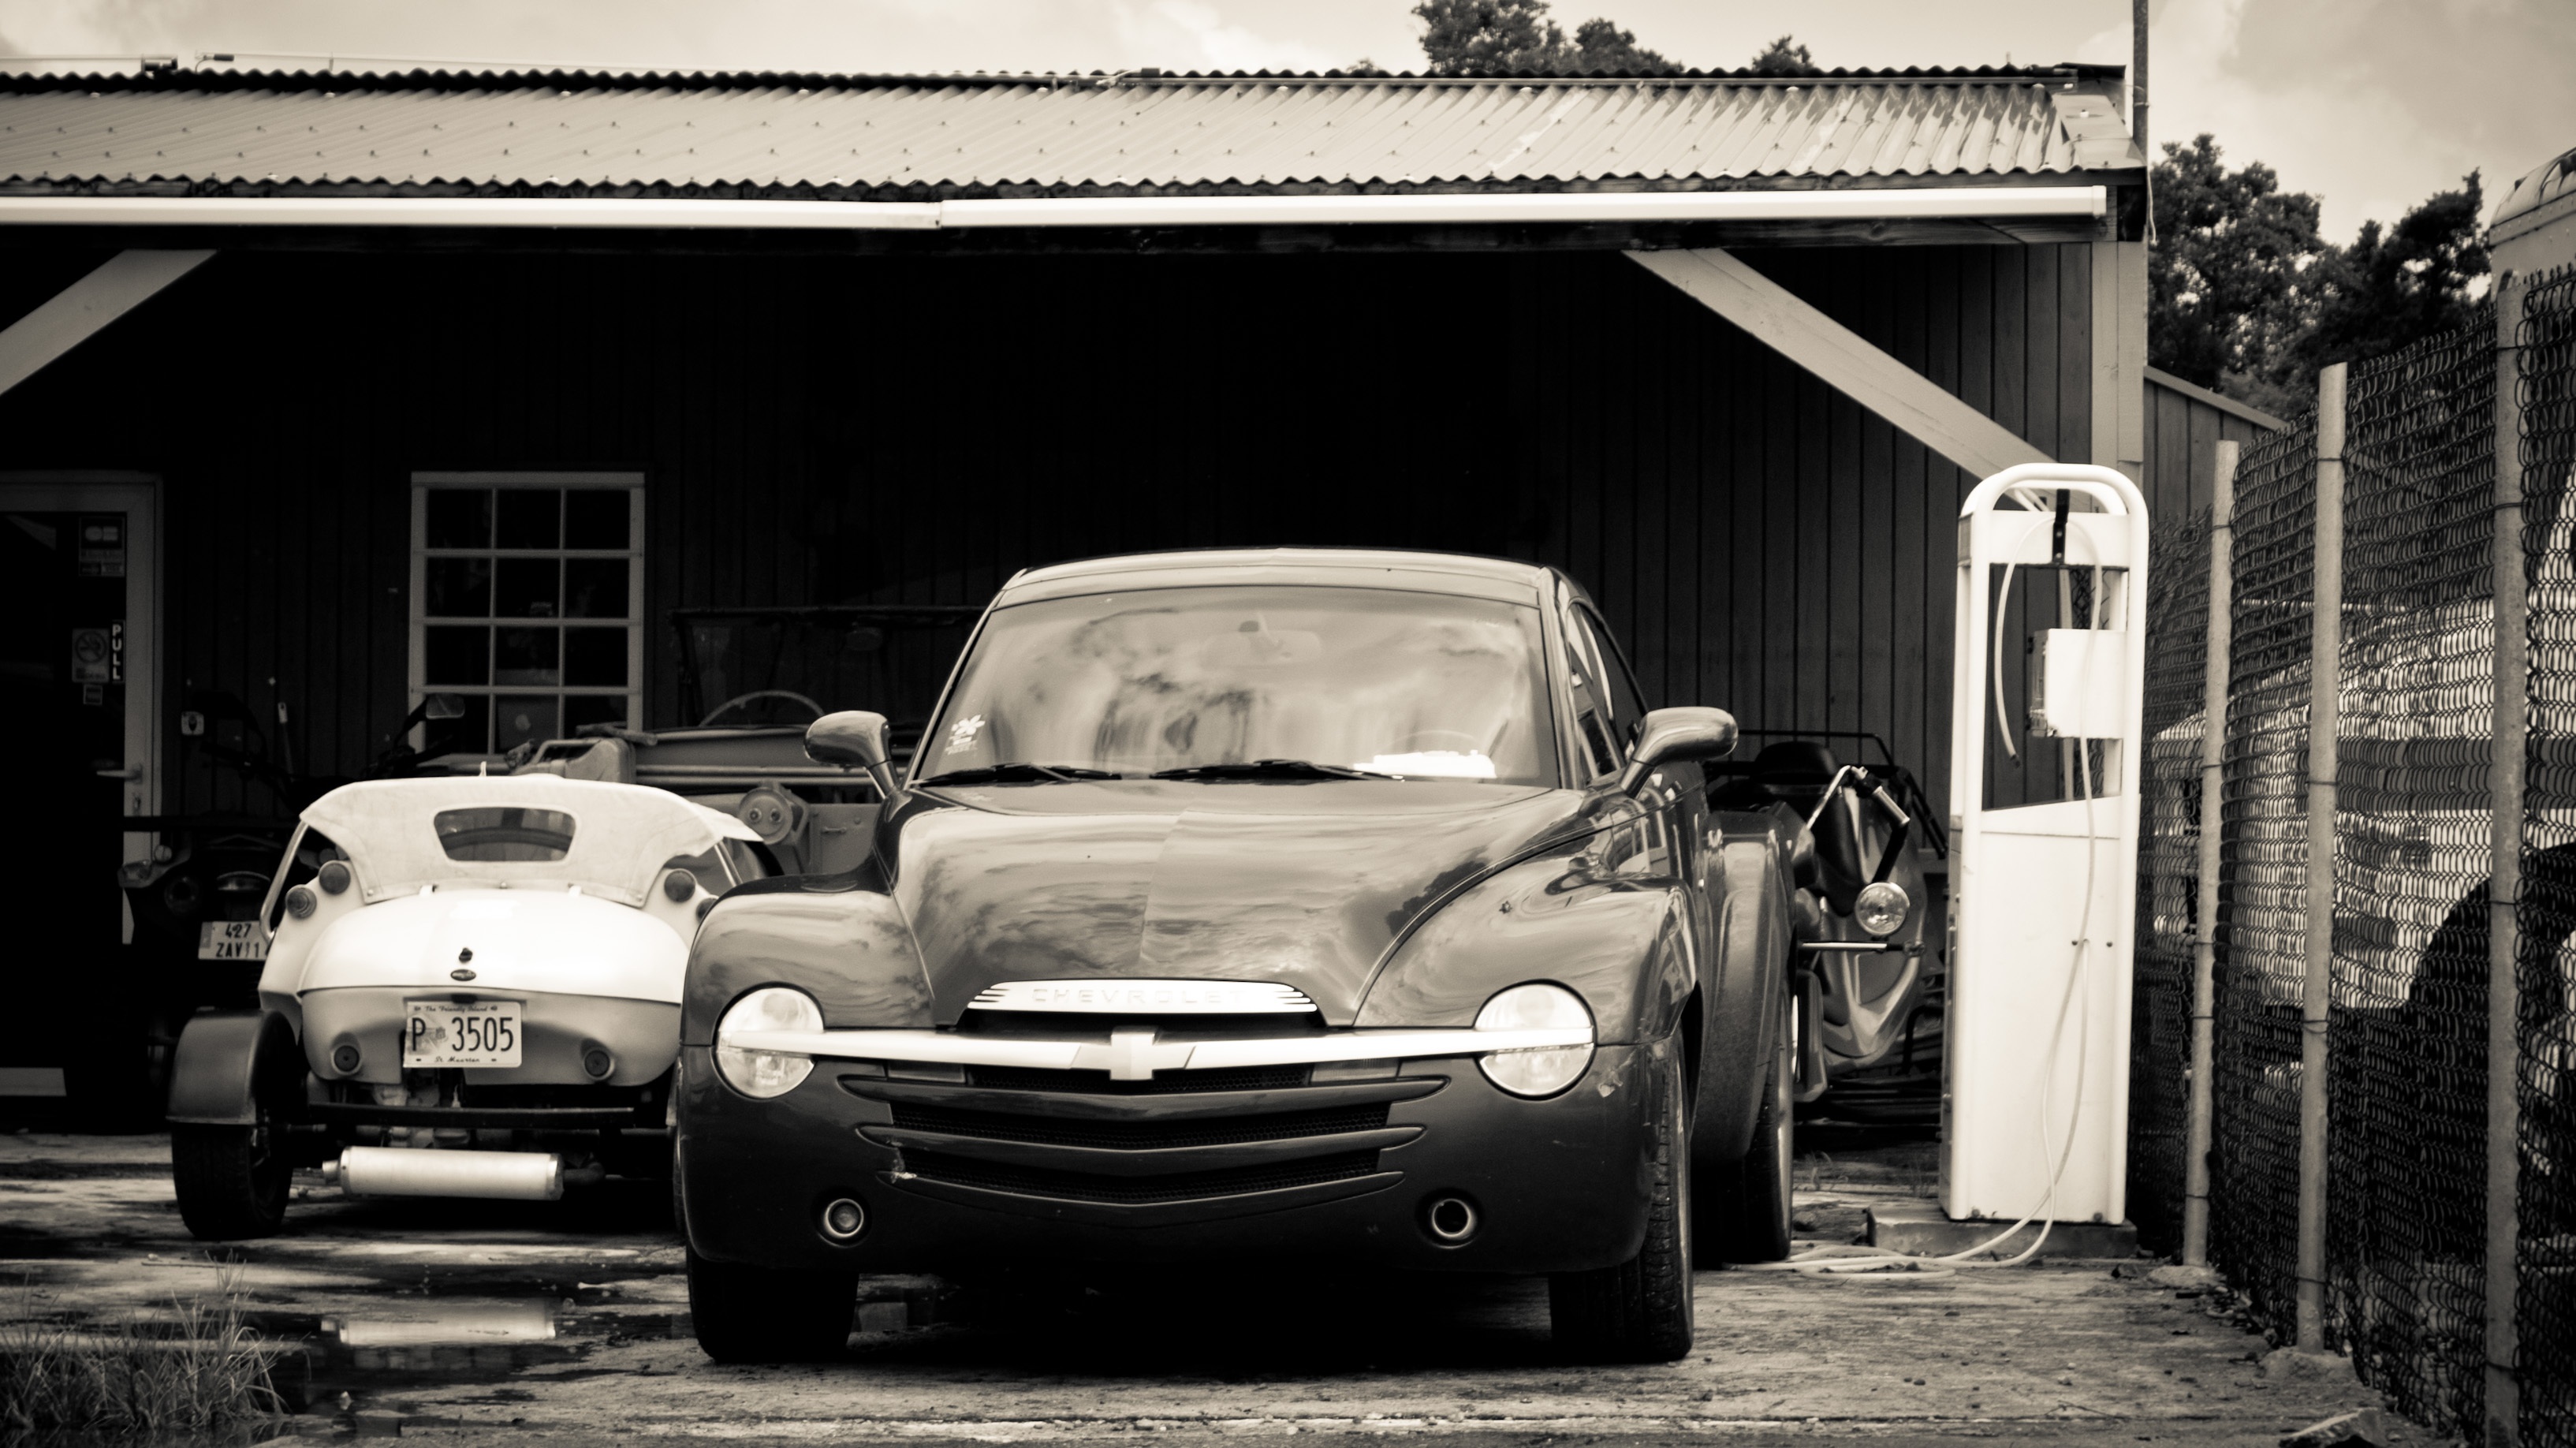
black and white, car, vintage, vehicle, garage, black, monochrome, automotive, sports car, motor vehicle, vintage car, reflex camera, cars, classic, driveway, antique car, land vehicle, monochrome photography, automobile make, single lens reflex camera, automotive design